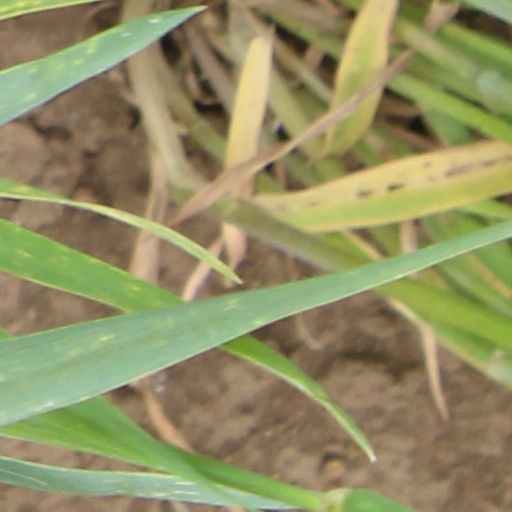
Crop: wheat